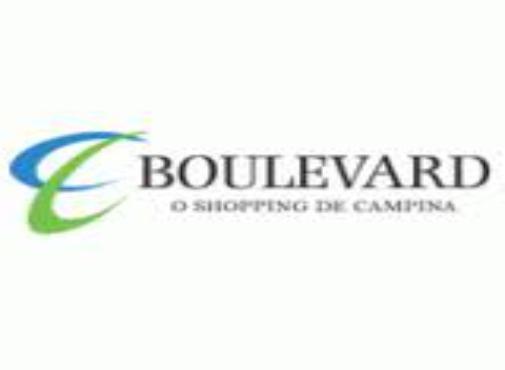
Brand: Boulevard
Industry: Necessities